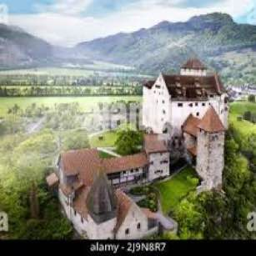
Burg Gutenberg